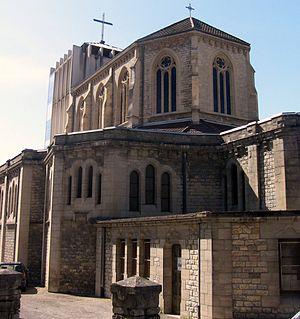
L'arrière de l'église Sainte-Jeanne-d'Arc de Besançon (Doubs, France).
Le christianisme à Besançon apparaît au IIIᵉ siècle, période durant laquelle, selon la tradition, les martyrs Ferjeux et Ferréol ont évangélisé la ville et sa région. Toutefois le supplice et l'assassinat de ces deux figures du christianisme franc-comtois sont aujourd'hui tenus par certains historiens comme une invention de l'Antiquité tardive, l'ancienne Séquanie gallo-romaine ne se convertissant progressivement au christianisme qu'à partir du IVᵉ siècle. La première mention d'un évêque de la ville remonte à 346, mais des documents mentionnent des religieux en fonction dans la capitale comtoise dès le milieu du IIIᵉ siècle, époque où fut probablement construite la première église franc-comtoise, sur le site de l'actuelle cathédrale Saint-Jean.
L'immigration à Besançon est l'installation à Besançon de personnes appelées « immigrés », n'étant pas né dans la ville ou ses environs. Aujourd'hui, cela fait référence aux individus n'ayant pas — le plus souvent — la nationalité française et venant d'un autre pays que la France. Les premiers immigrants furent les Séquanes, suivis des Romains qui envahirent la région avant que la ville ne soit rattachée au royaume franc. Cependant, les premiers vrais migrants furent les Juifs, qui s'installèrent dans la capitale comtoise à partir du Moyen Âge et jusqu'au XIXᵉ siècle.